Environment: real
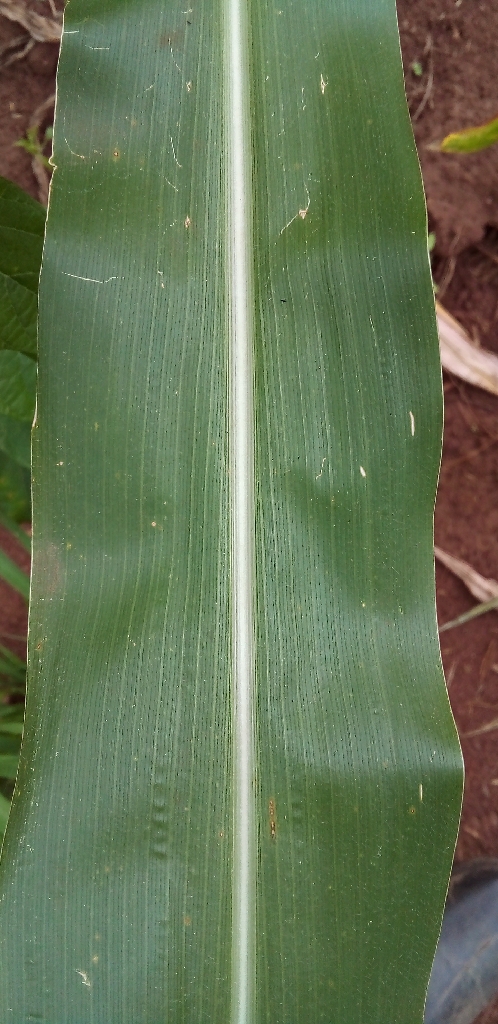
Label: healthy